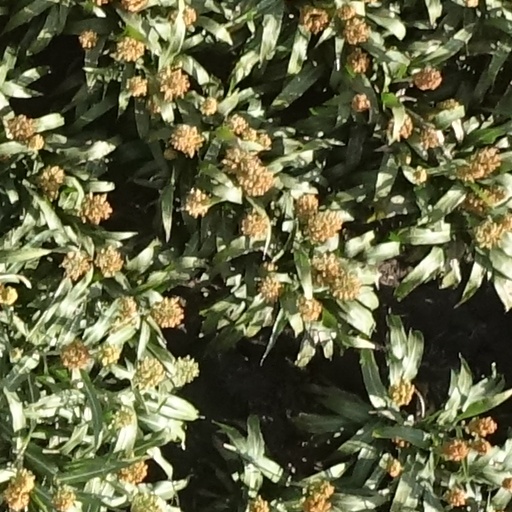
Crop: sorghum